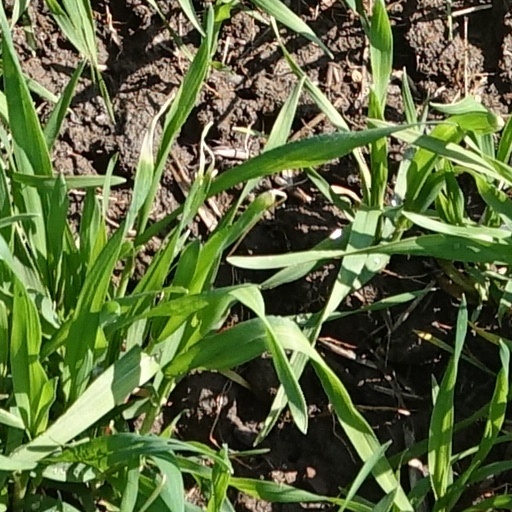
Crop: wheat